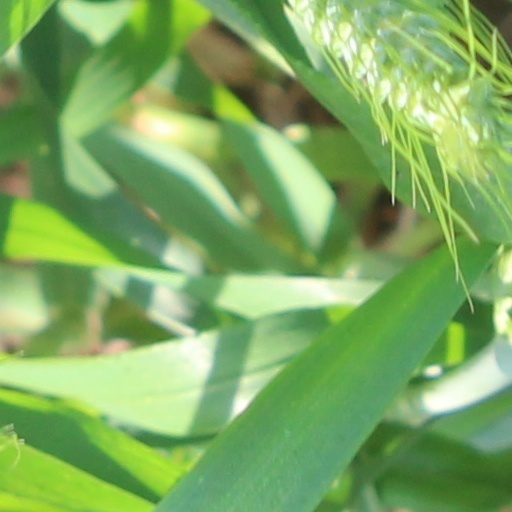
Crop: wheat